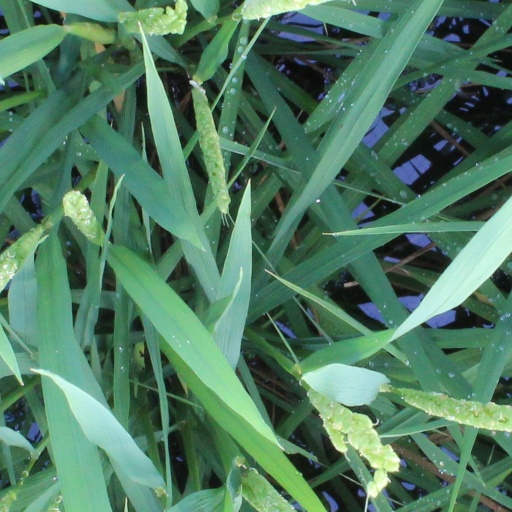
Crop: rice